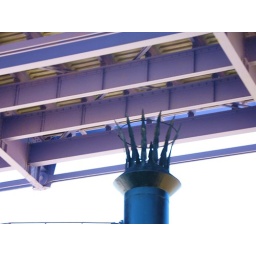
Amazing that chimmeny fits under the bridge - the day before the water was too high